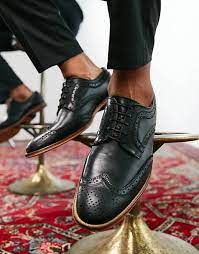
Label: Brogue